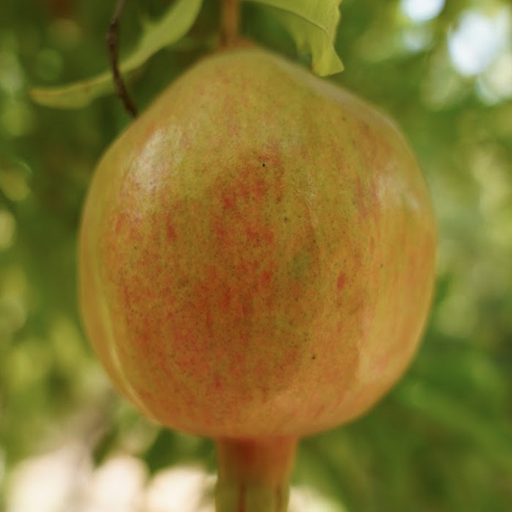
Label: Healthy